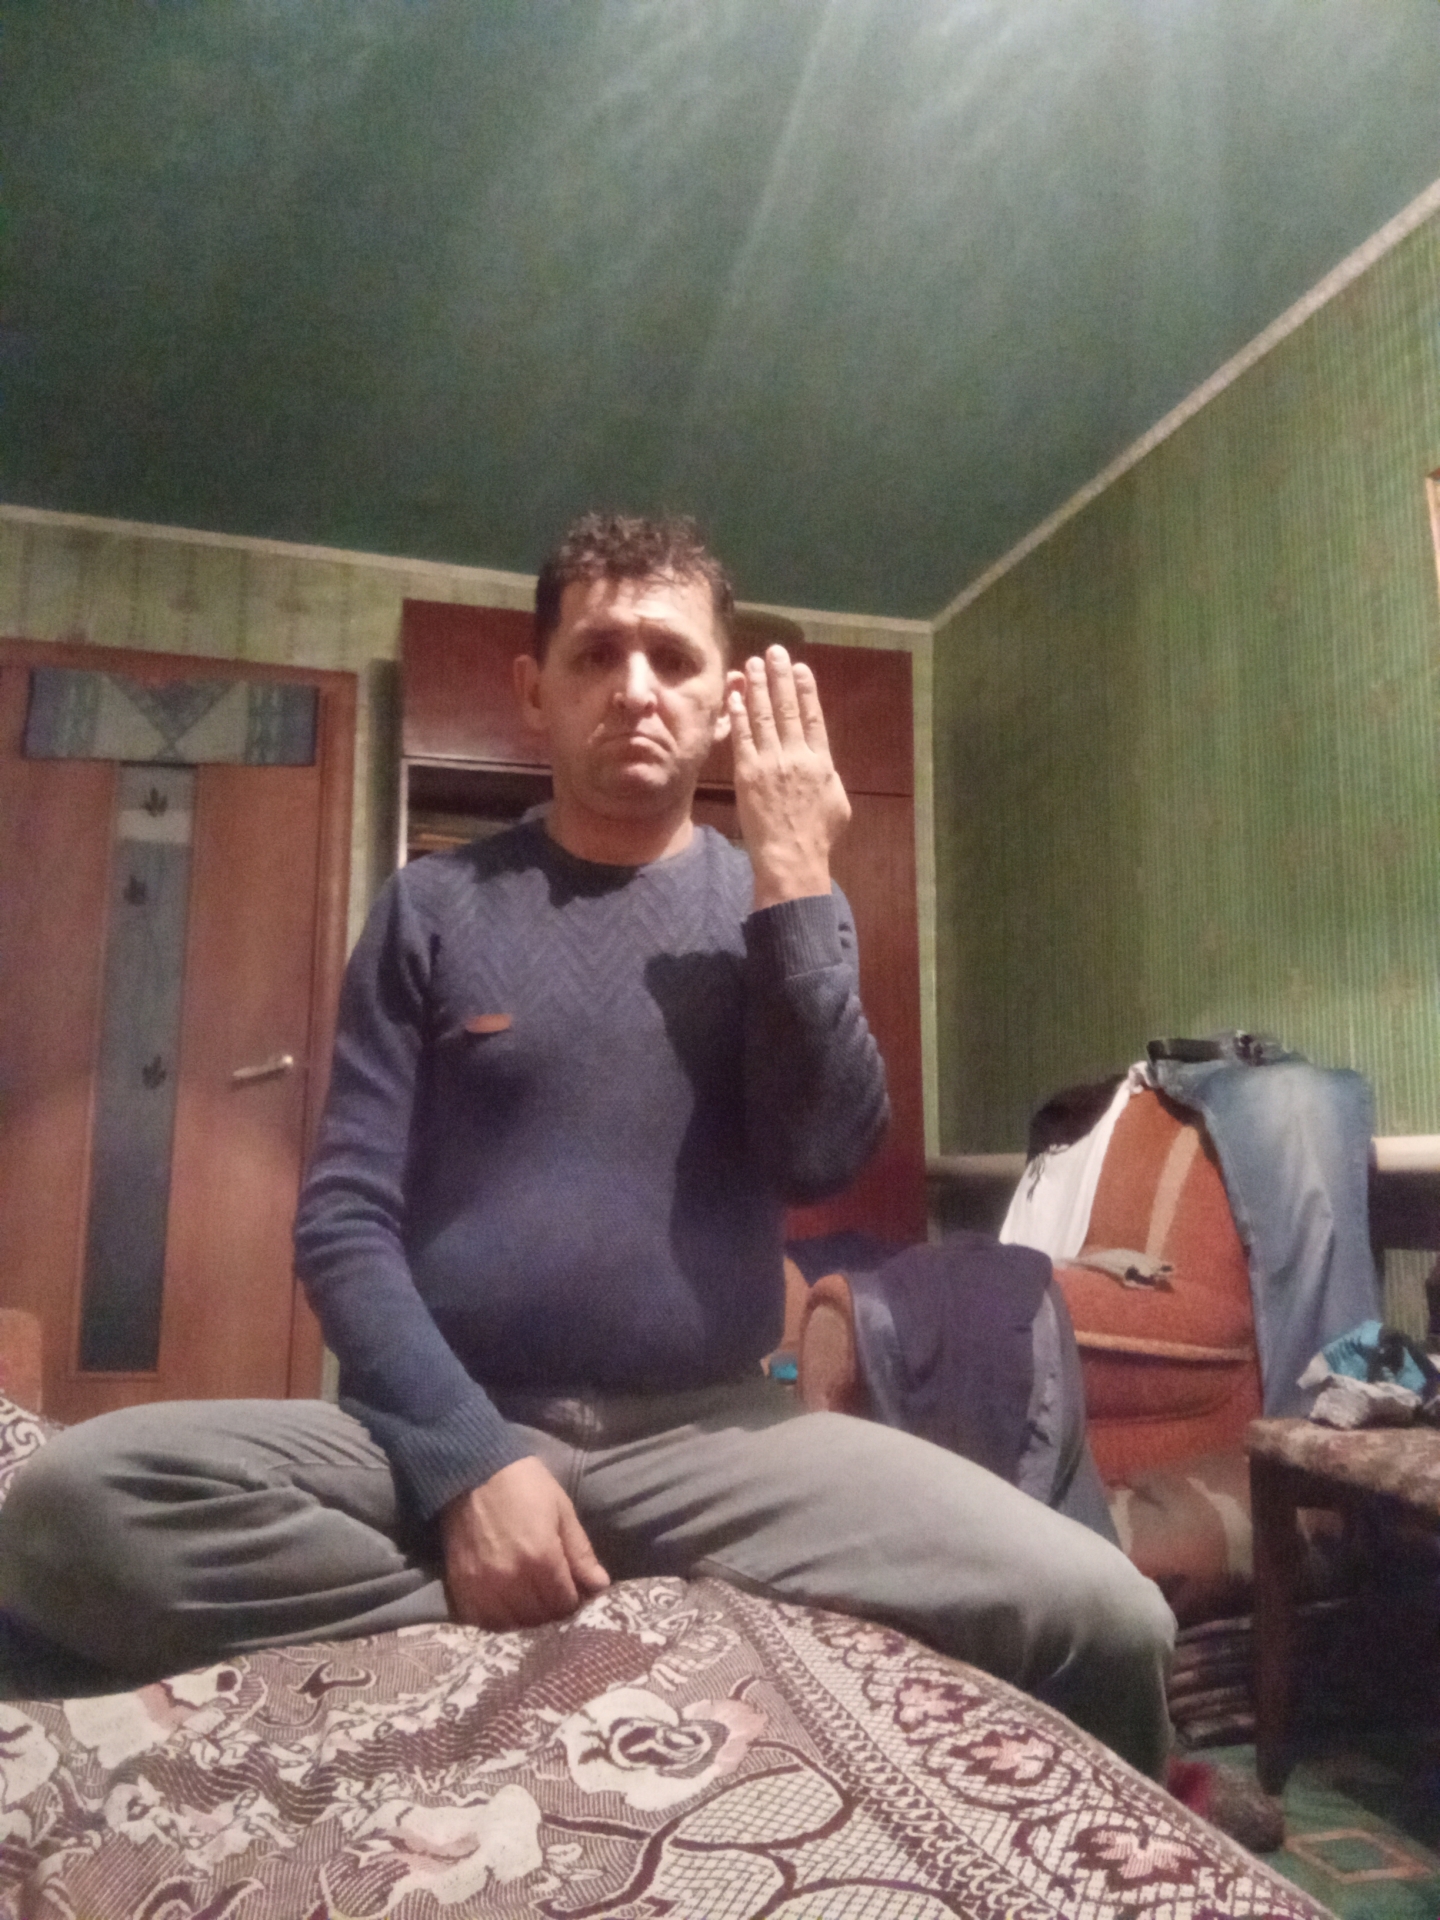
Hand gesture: stop_inverted